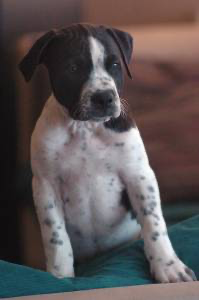
Animal: dog
Breed: american pit bull terrier